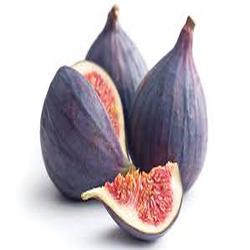
Label: Fig